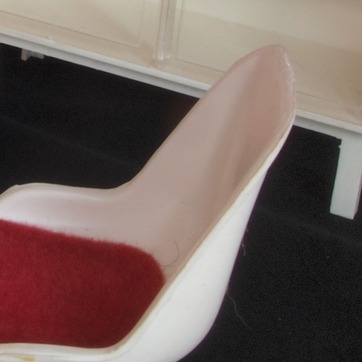
Material: plastic